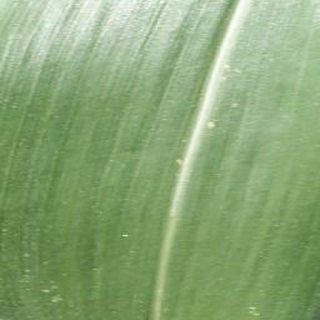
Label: healthy_corn